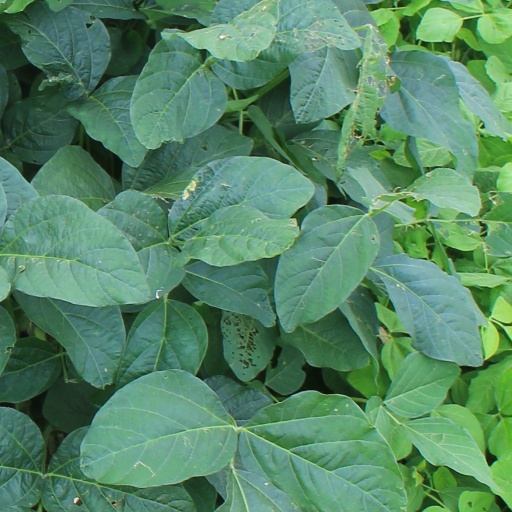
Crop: soybean